De Forest (crater)

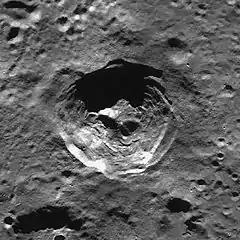
LRO image

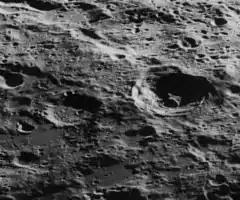
Oblique Lunar Orbiter 5 image facing west, with De Forest at right and De Forest N at left

De Forest is a lunar impact crater on the far side of the Moon. It is located in the far southern hemisphere, to the west of the large walled plain Zeeman and due south of the crater Numerov. Because of its proximity to the southern pole, this crater receives sunlight at an oblique angle when it is on the illuminated half of the Moon.